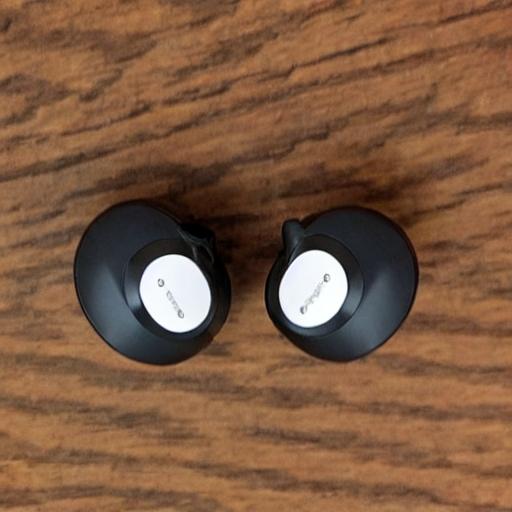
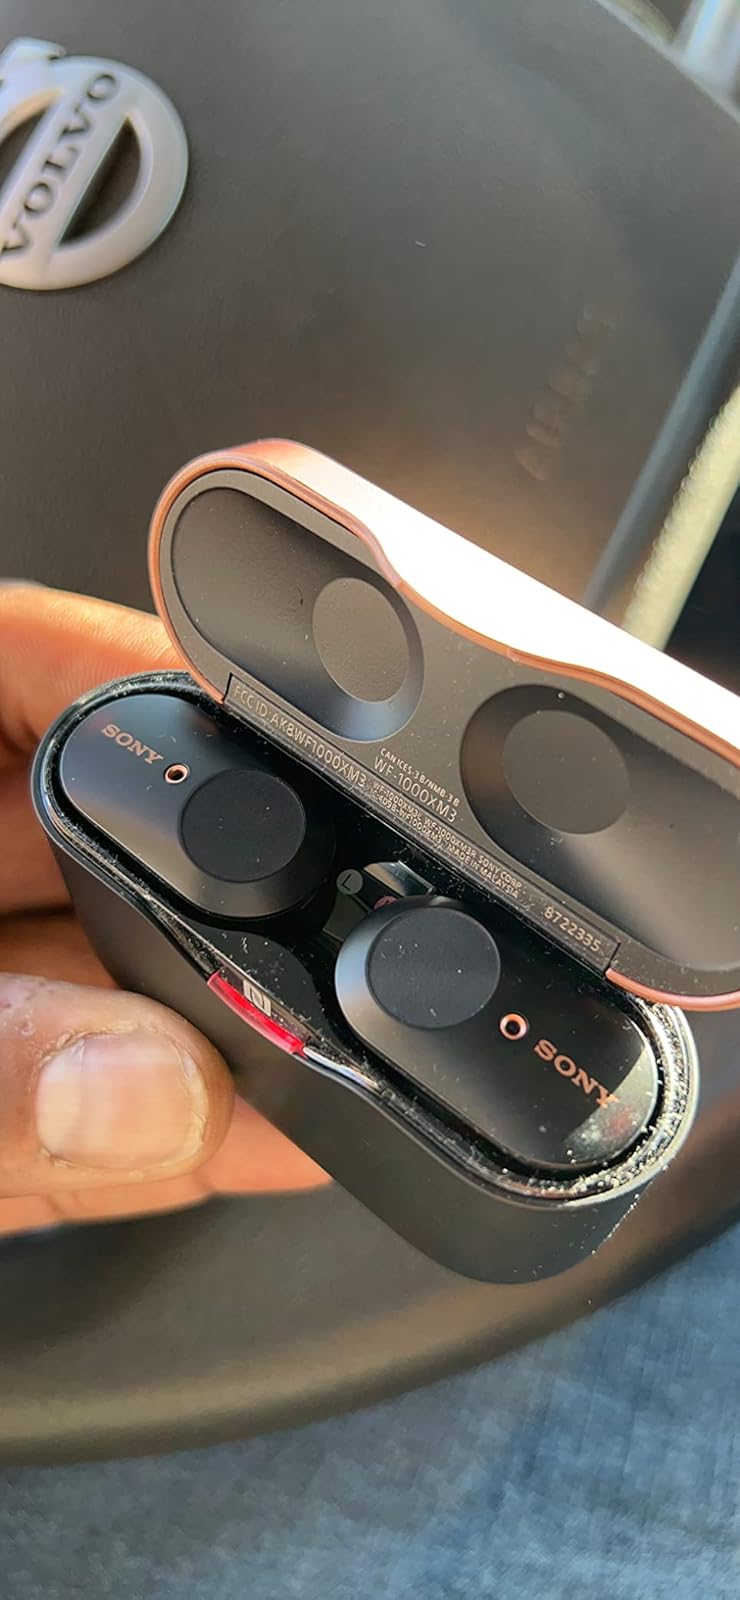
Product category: earbuds
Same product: no